Luang Pu Waen Suciṇṇo

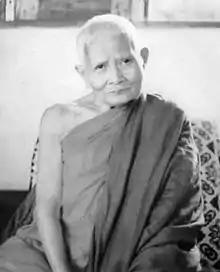

Luang Pu Waen Suciṇṇo (16 February 1887 – 2 July 1985) was a Buddhist monk in Thailand, and part of the Thai Forest Tradition.